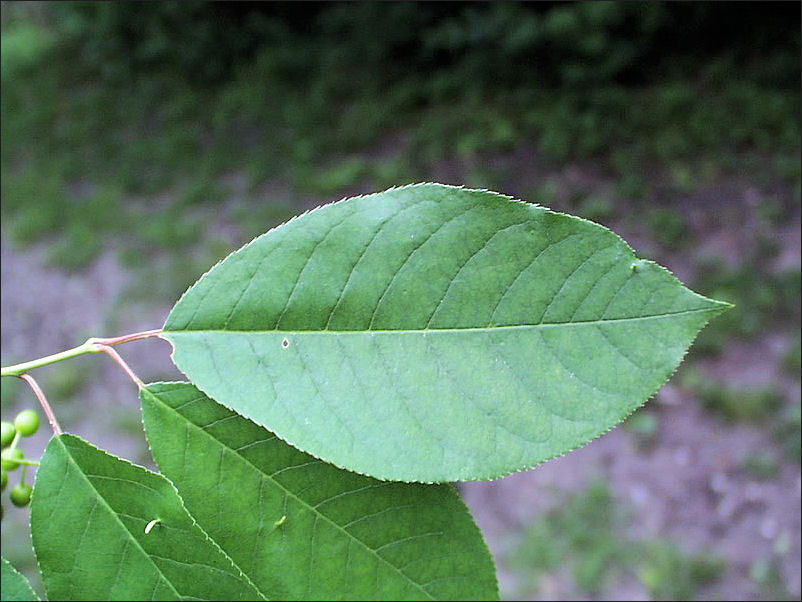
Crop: cherry
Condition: healthy